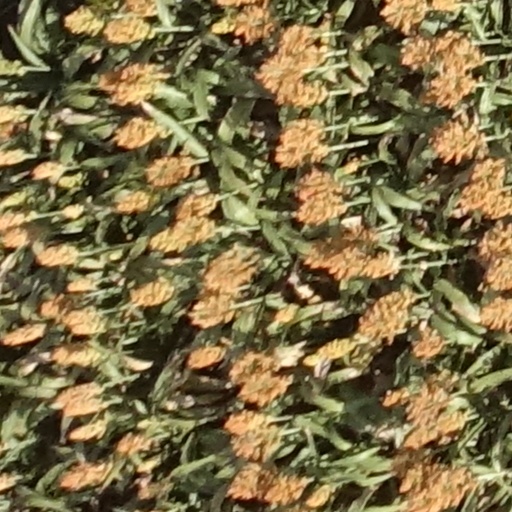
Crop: sorghum